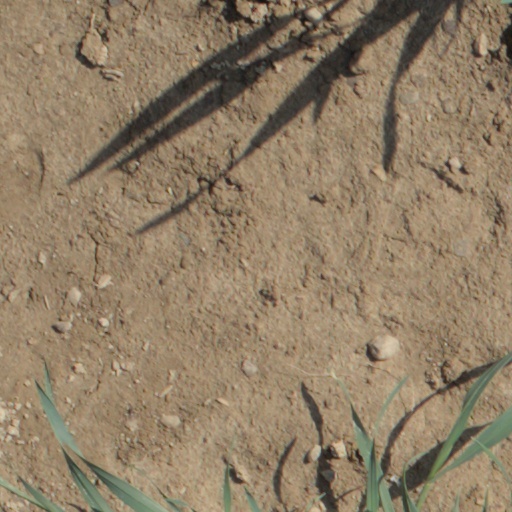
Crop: wheat